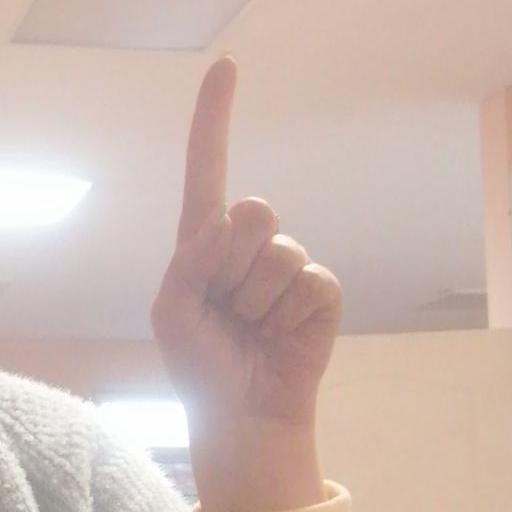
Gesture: one